Strangford Treaty

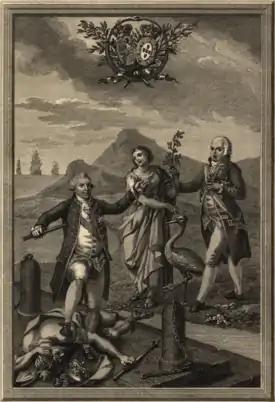
Allegorical engraving printed at the time of the 1810 treaty showing George III of Great Britain and Ireland and the Prince Regent of Portugal, the future João VI

The Strangford Treaty, as it is known in the United Kingdom (sometimes known as the Anglo-Brazilian Treaty of 1810), also known as the Treaty of Commerce and Navigation in Portugal and Brazil ("Tratado de Comércio e Navegação"), was a treaty signed at Rio de Janeiro the 19th of February 1810 by the British and the Portuguese government, then in exile in its colony of Brazil. The treaty granted the British special commercial privileges, notably preferential tariffs of 15% on British goods imported into Brazil, in exchange for their defense of Portugal and its colonies during the Napoleonic War. Portugal also agreed to limit the importation of African slaves and to consider the abolition of the slave trade.